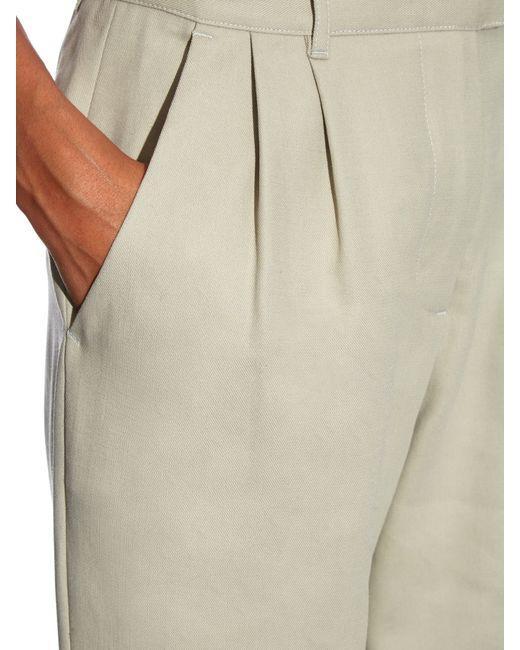
Graue Bürohosen für Damen